Bo Hampton

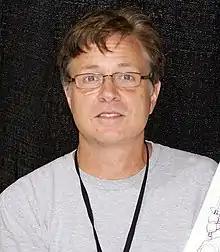
Hampton in June 2011

Bo Hampton (born 1954 in North Carolina) is an American comic book and cartoon artist. He is the older brother of fellow comics-creator Scott Hampton.